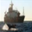
Label: ship